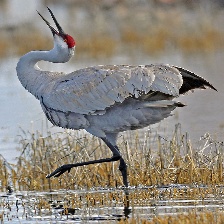
Species: SANDHILL CRANE
Scientific name: GRUS CANADENSIS
ImageNet parent category: crane